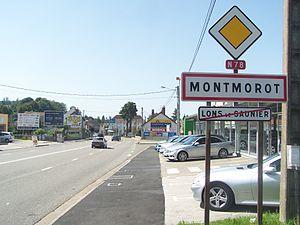
Panneau d'accueil de la commune de Montmorot en quittant Lons-le-Saunier, préfecture du département du Jura.
La route nationale 78, ou RN 78, est une route nationale française reliant Chalon-sur-Saône à Saint-Laurent-en-Grandvaux. Le décret du 5 décembre 2005 prévoit son déclassement.